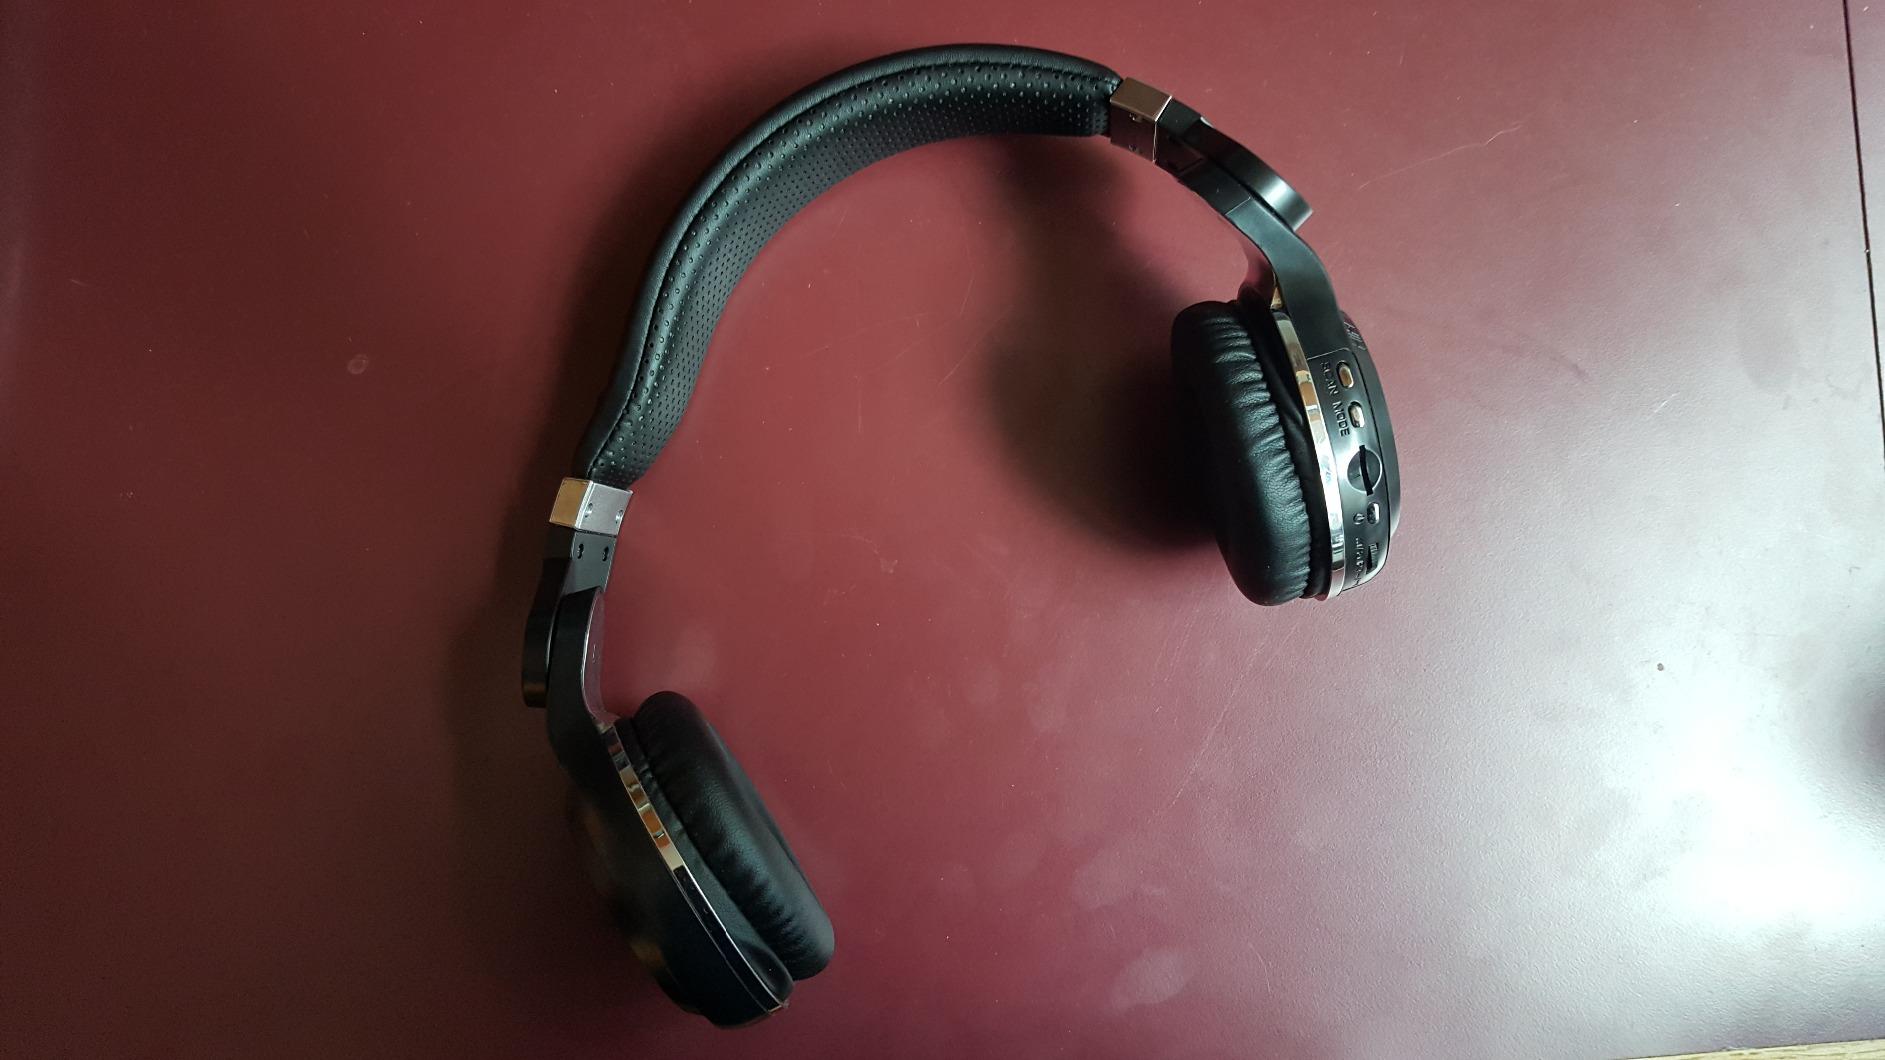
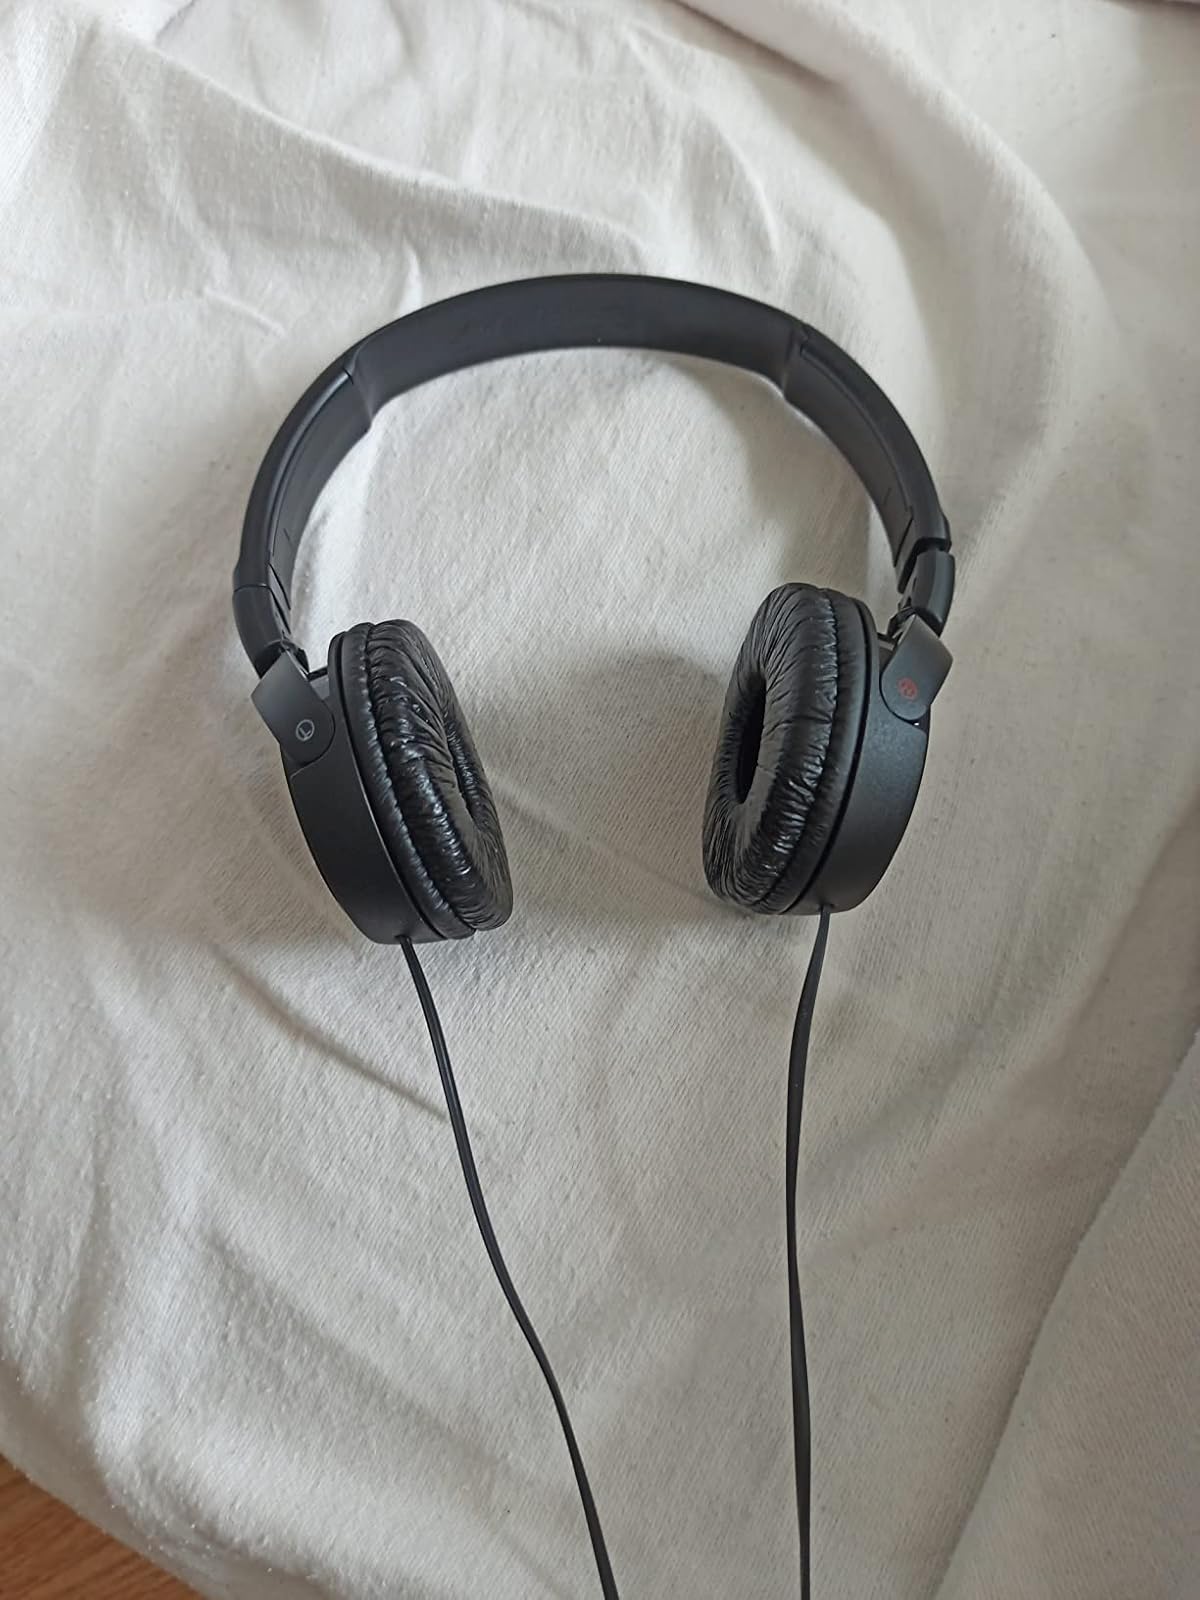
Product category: headphones
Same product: no